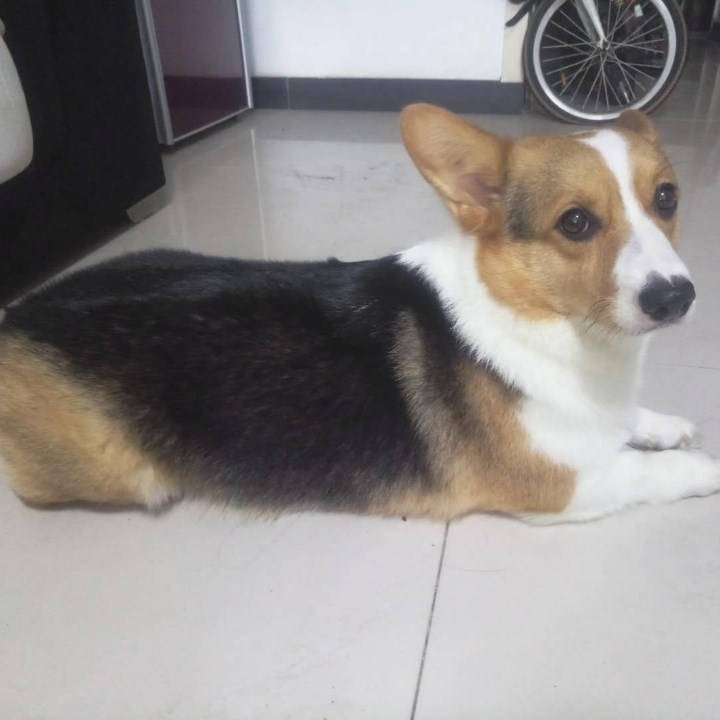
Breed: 2909-n000116-Cardigan